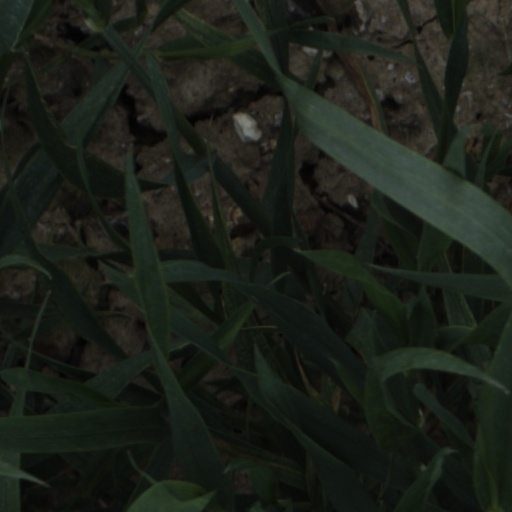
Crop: wheat